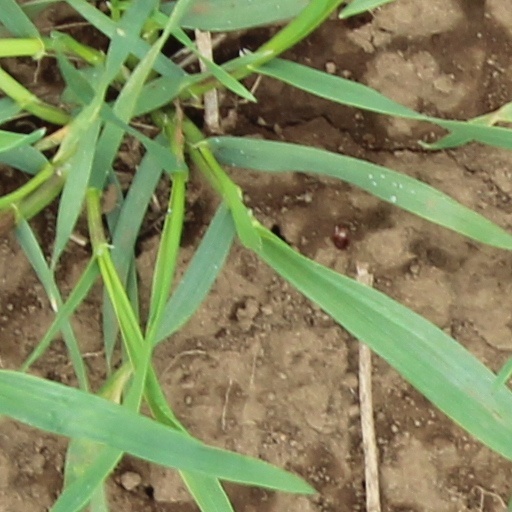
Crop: wheat